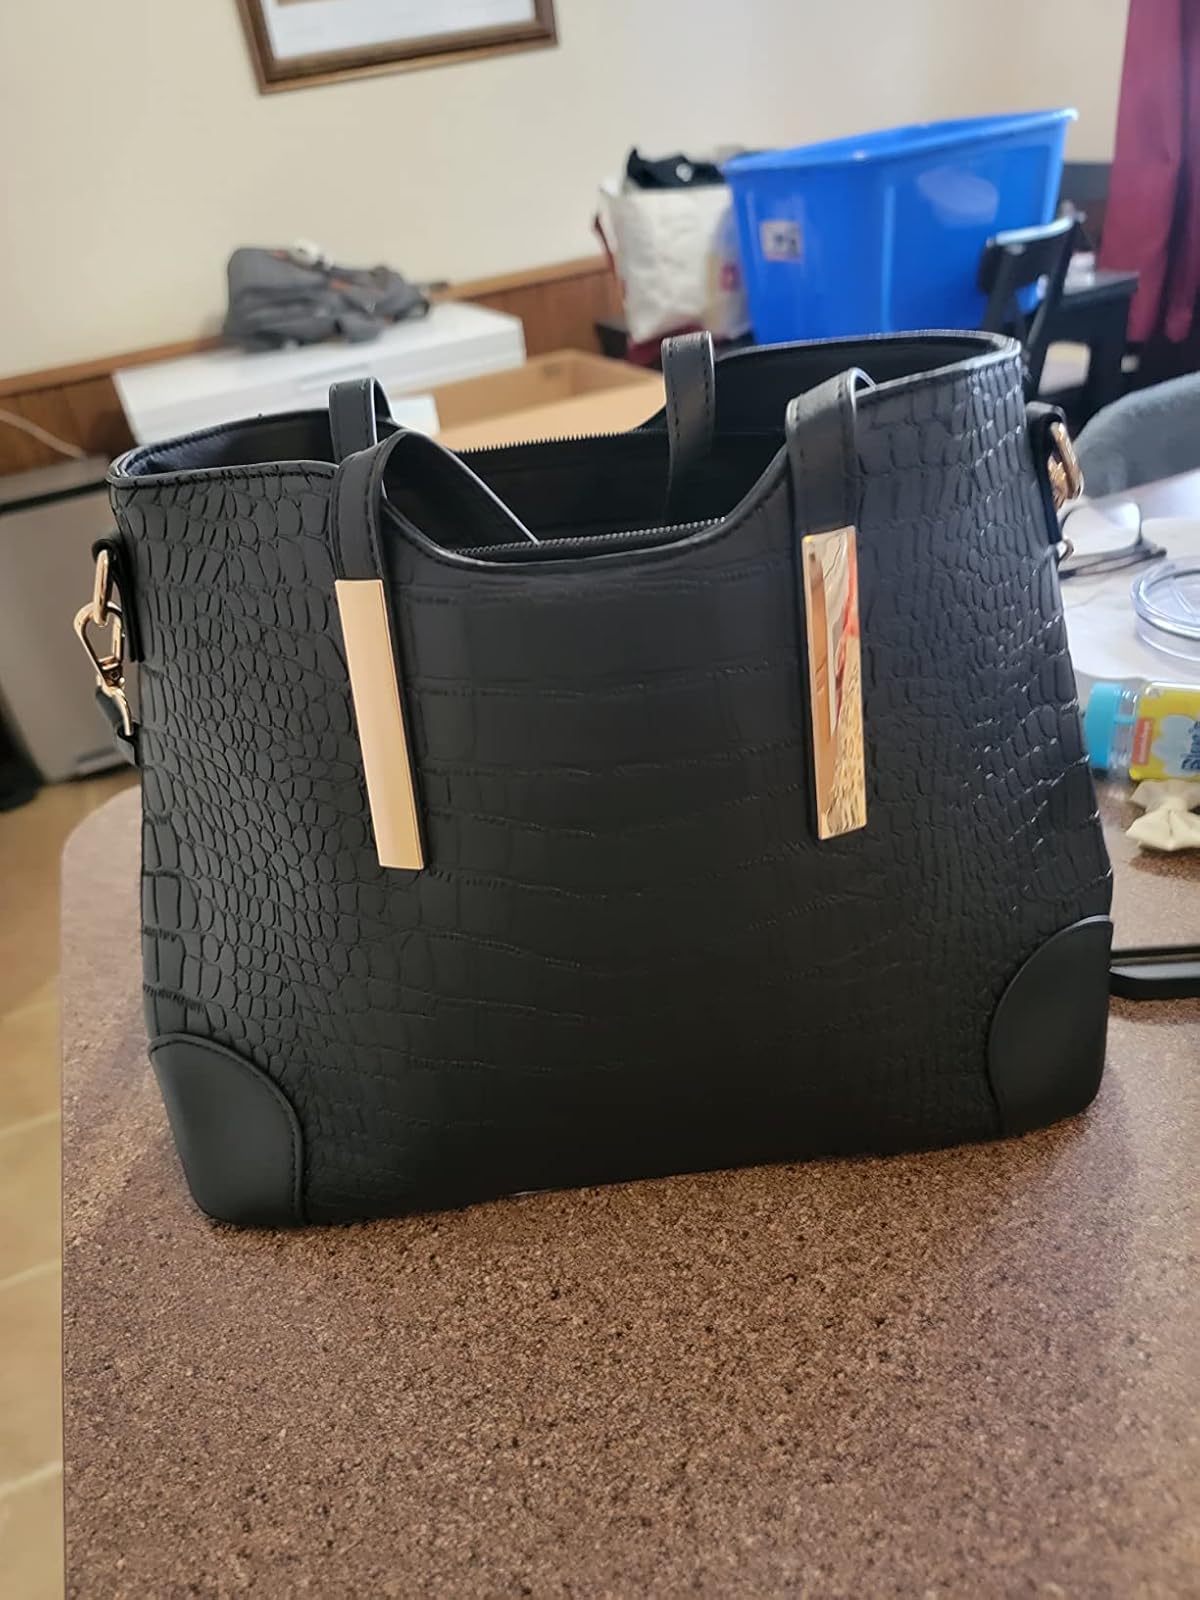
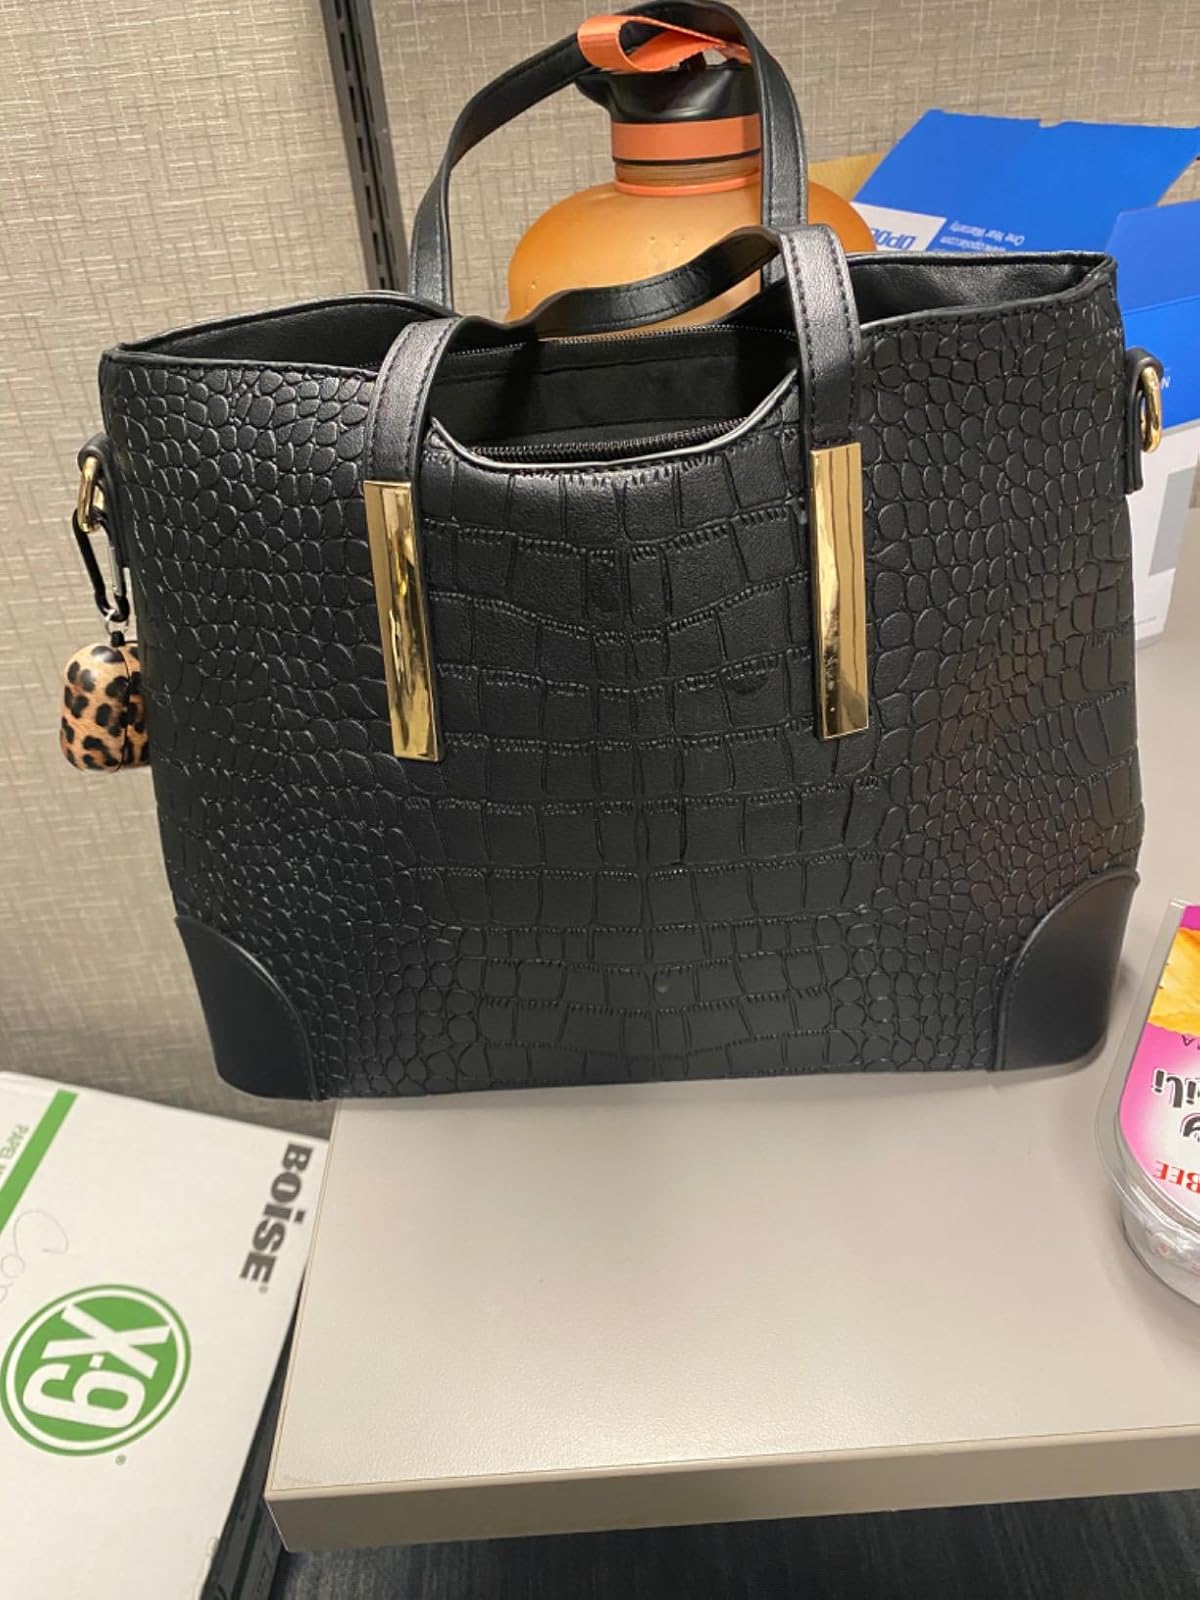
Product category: accessories_handbag
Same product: yes